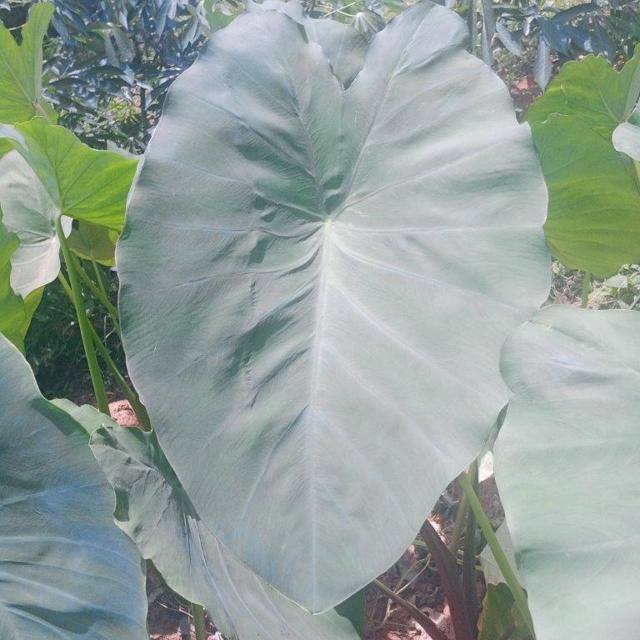
Label: Healthy